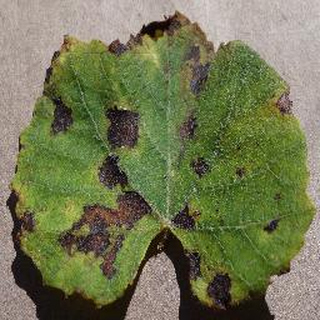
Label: grape_leaf_blight